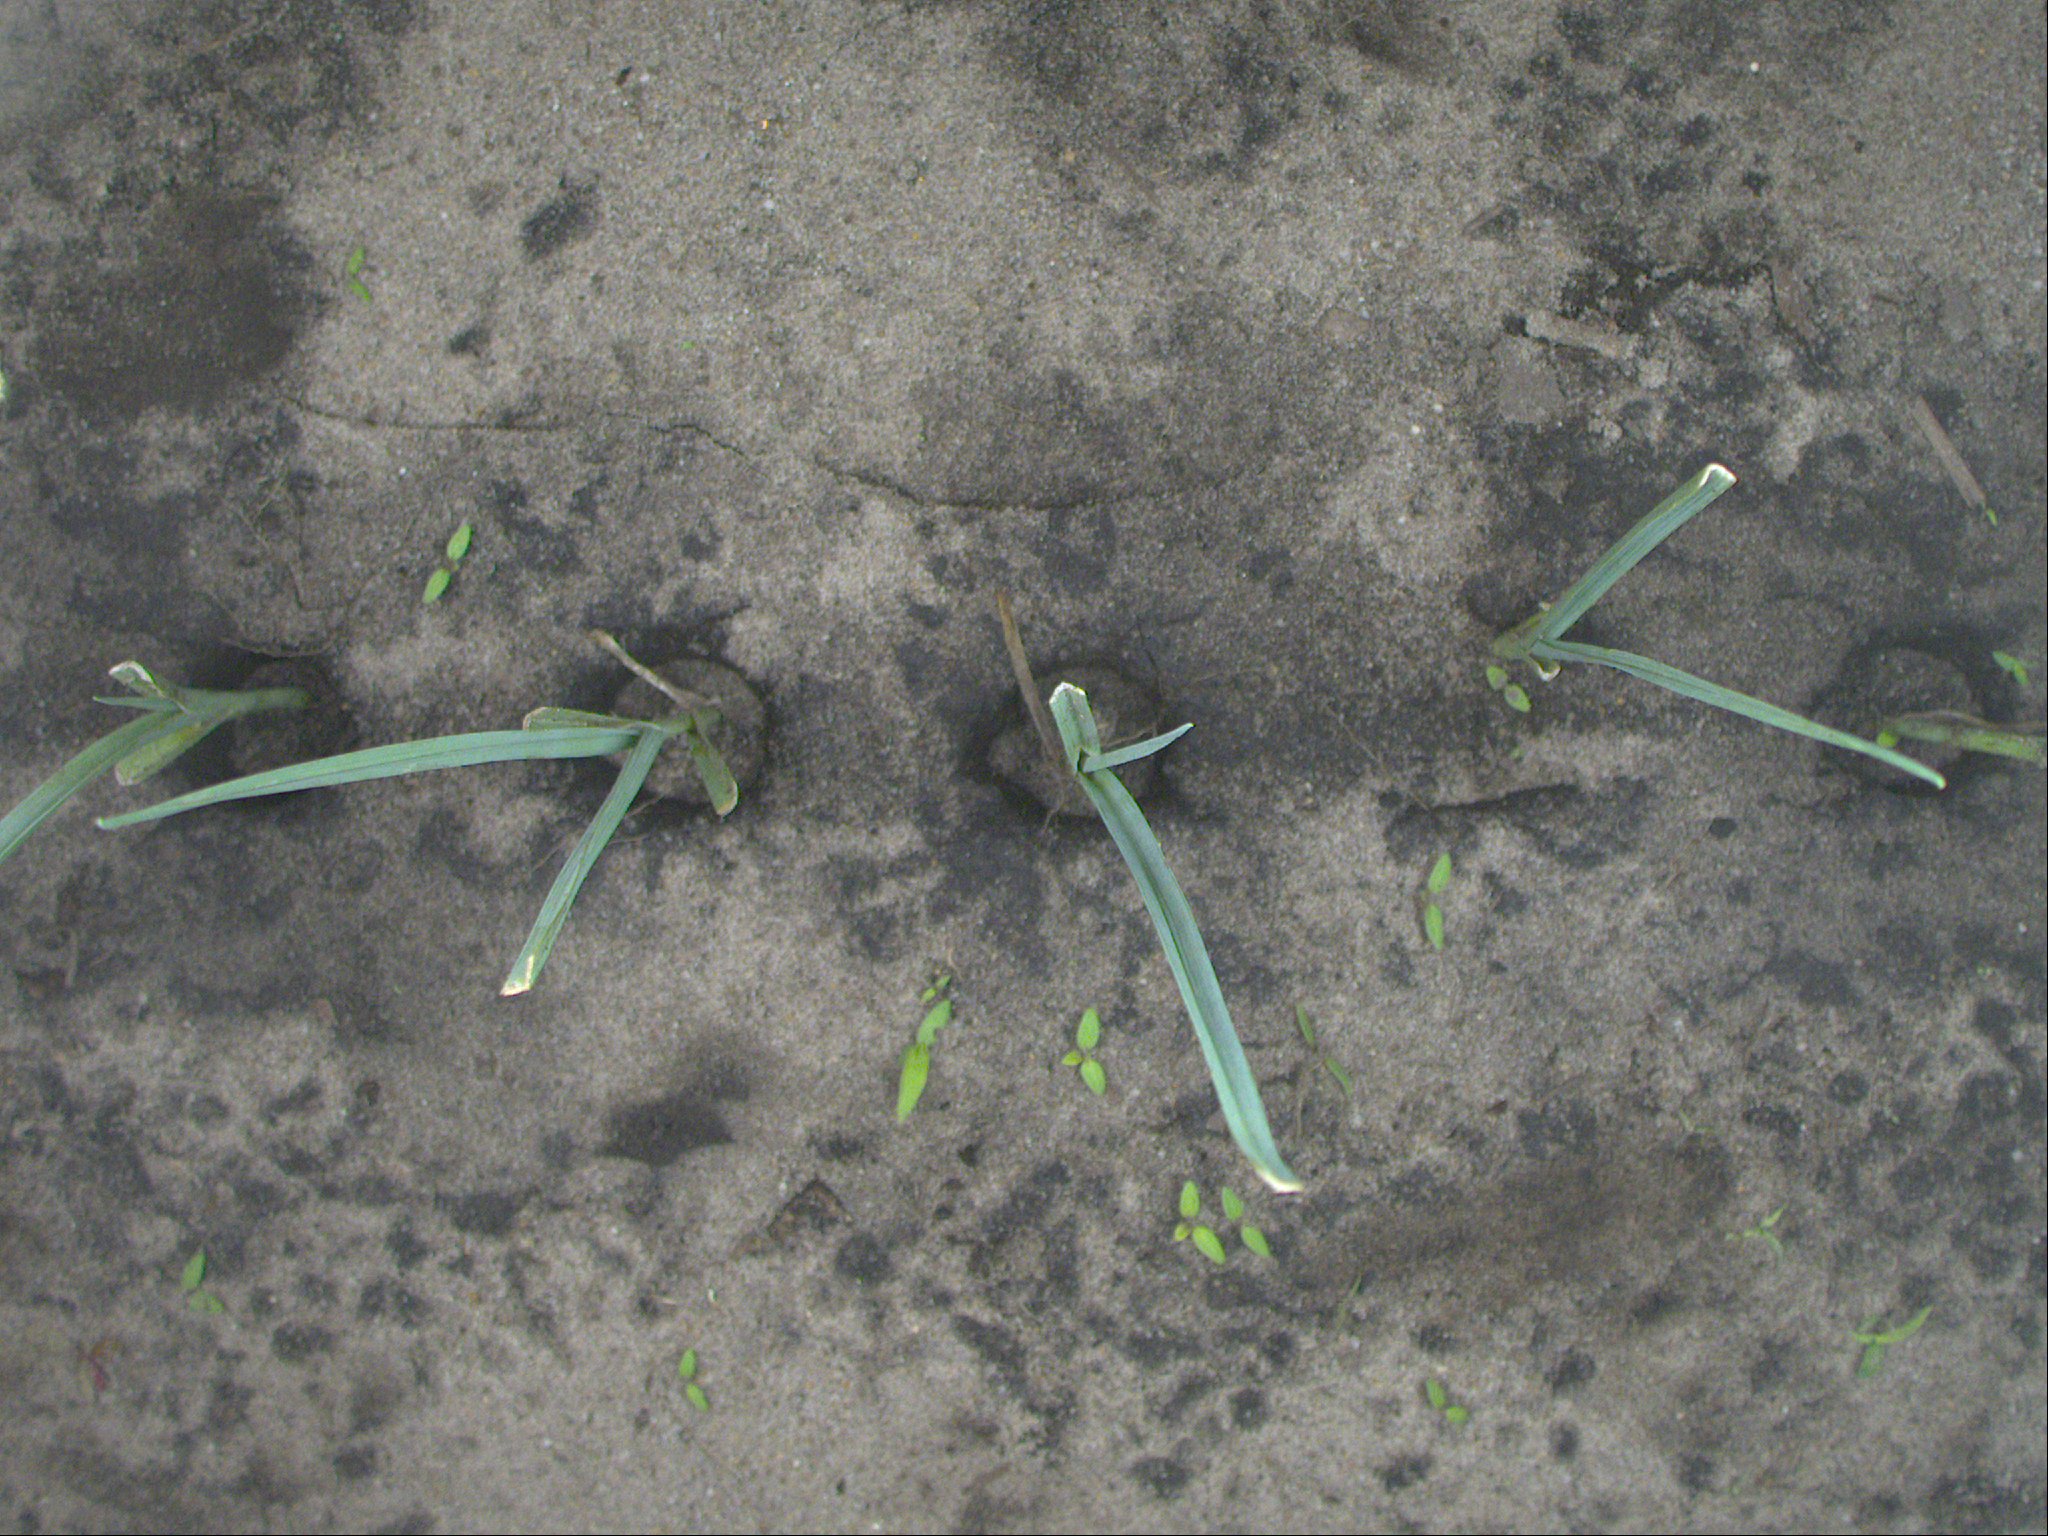
Crop: leek
Objects: leek, leek, leek, leek, stem_leek, stem_leek, stem_leek, stem_leek, stem_leek